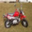
Label: motorcycle